Tom Campbell (California politician)

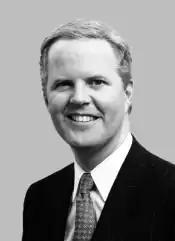
Campbell as a member of the 106th United States Congress.

In 1995, Norman Mineta unexpectedly resigned from his seat in the U.S. House to accept a position with Lockheed Martin. Mineta's district, which was based in San Jose and included Campbell's home, was widely considered safely Democratic. Despite the considerable Democratic advantage in voter registration and efforts to tie Campbell to Newt Gingrich, Campbell easily won a December special election to complete Mineta's term. He was easily re-elected in 1996 and 1998.